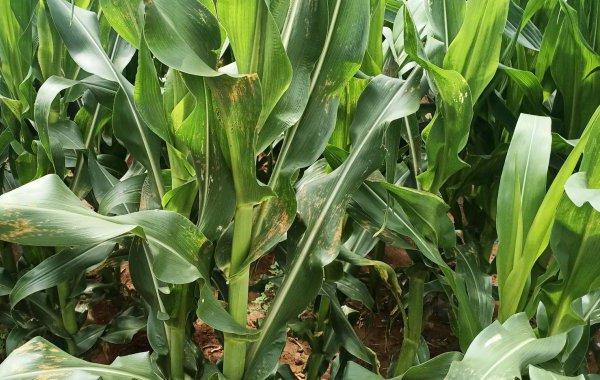
Plant: Corn
Disease: corn rust